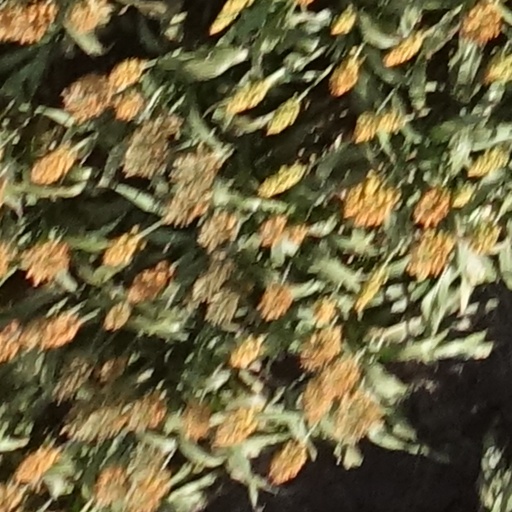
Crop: sorghum